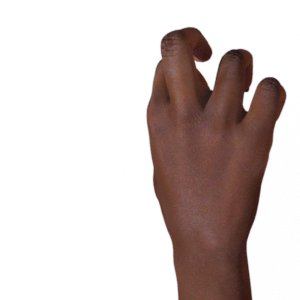
Label: rock